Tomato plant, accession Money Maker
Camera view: horizontal (90 deg, fisheye); turntable rotation: 30 degrees
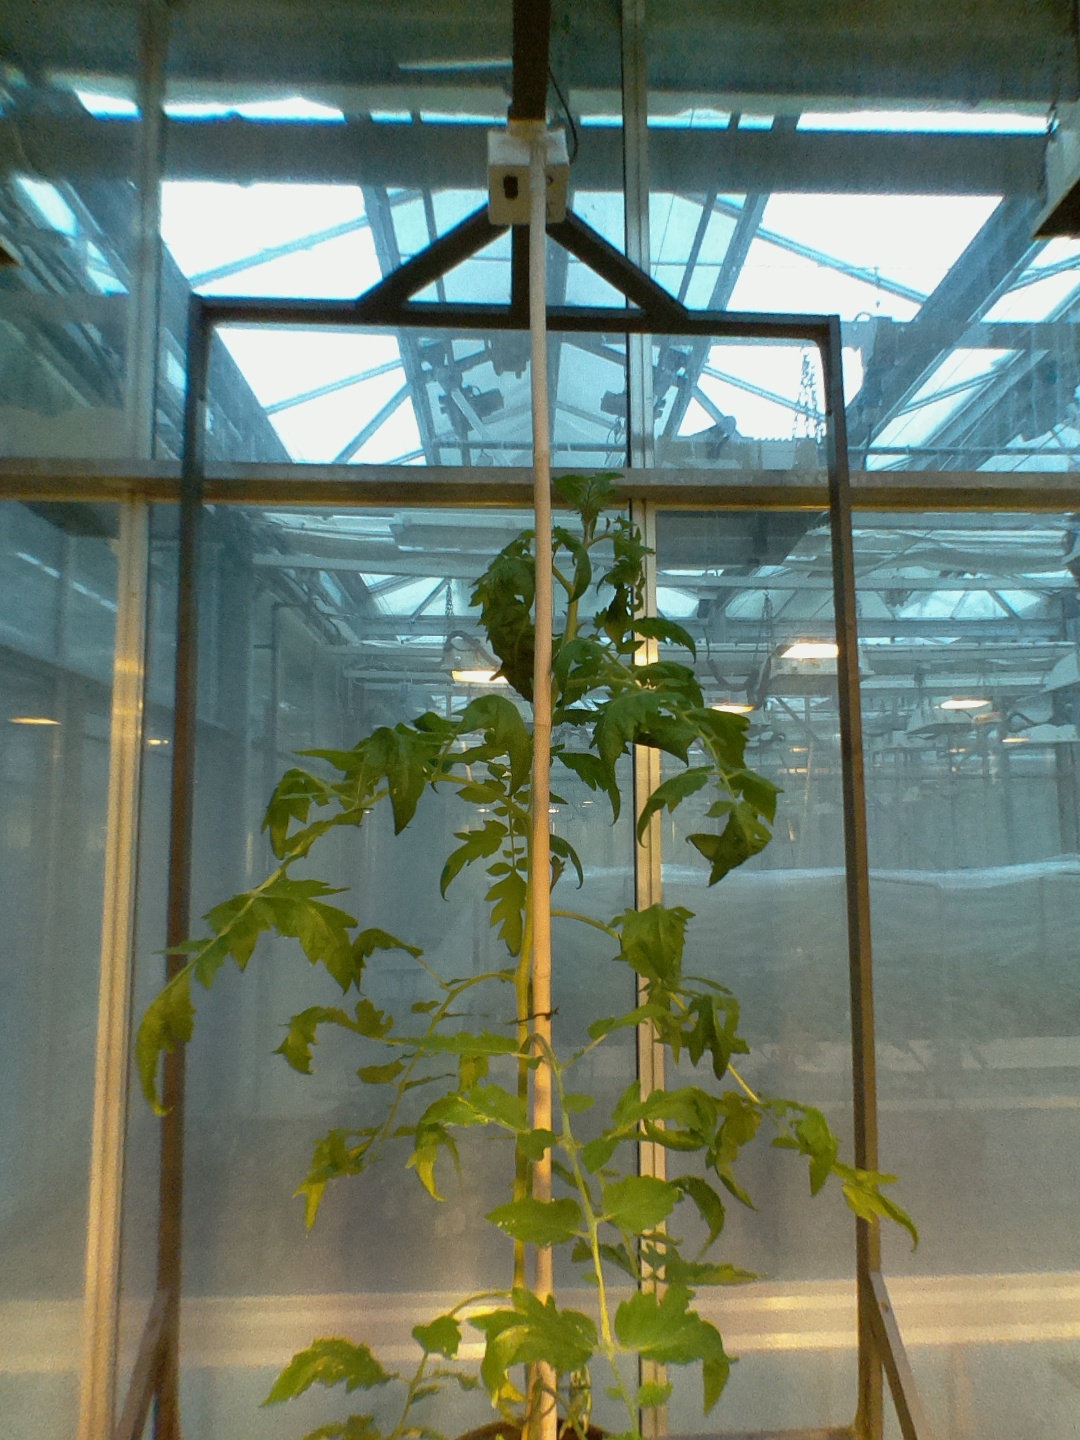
BBCH growth stage 60: First flowers open